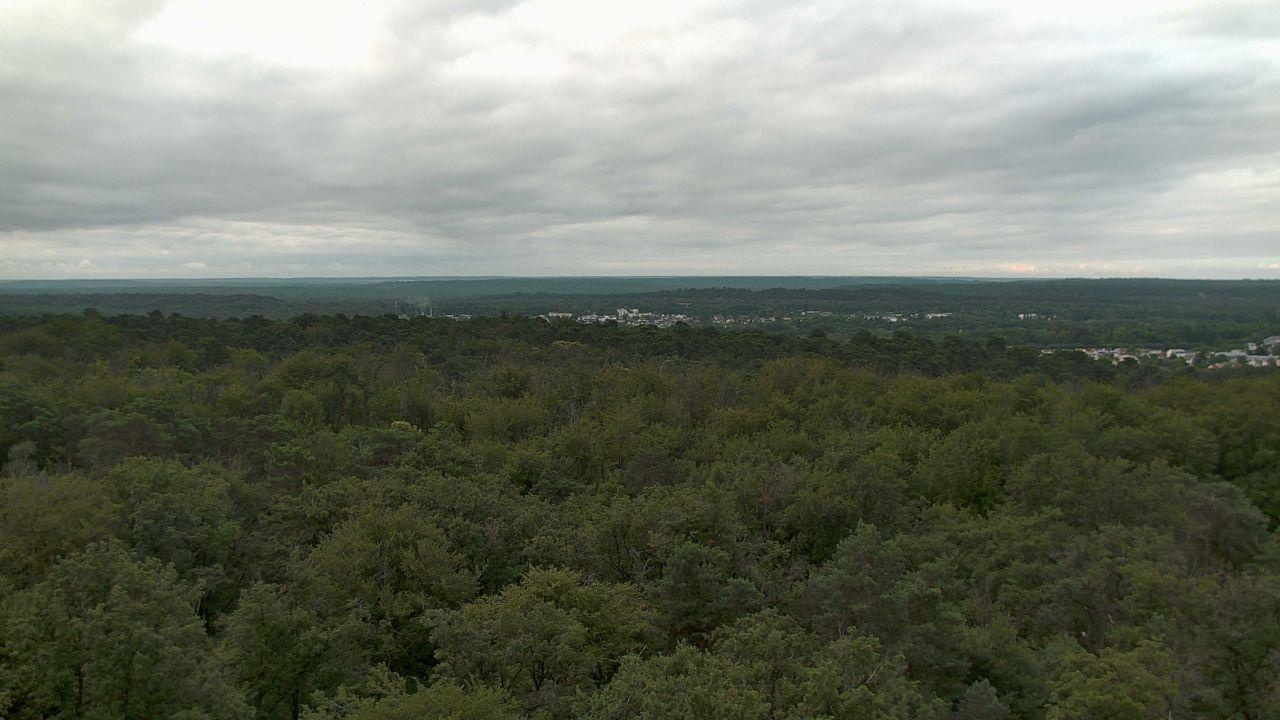
Fire: no
Smoke: yes